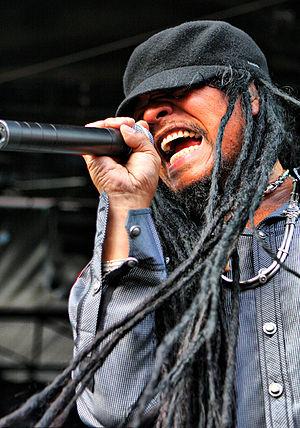
Maxi Priest, né le 10 juin 1961 à Lewisham en Angleterre, est un chanteur de reggae. Il est le neveu du chanteur de reggae Jacob Miller.